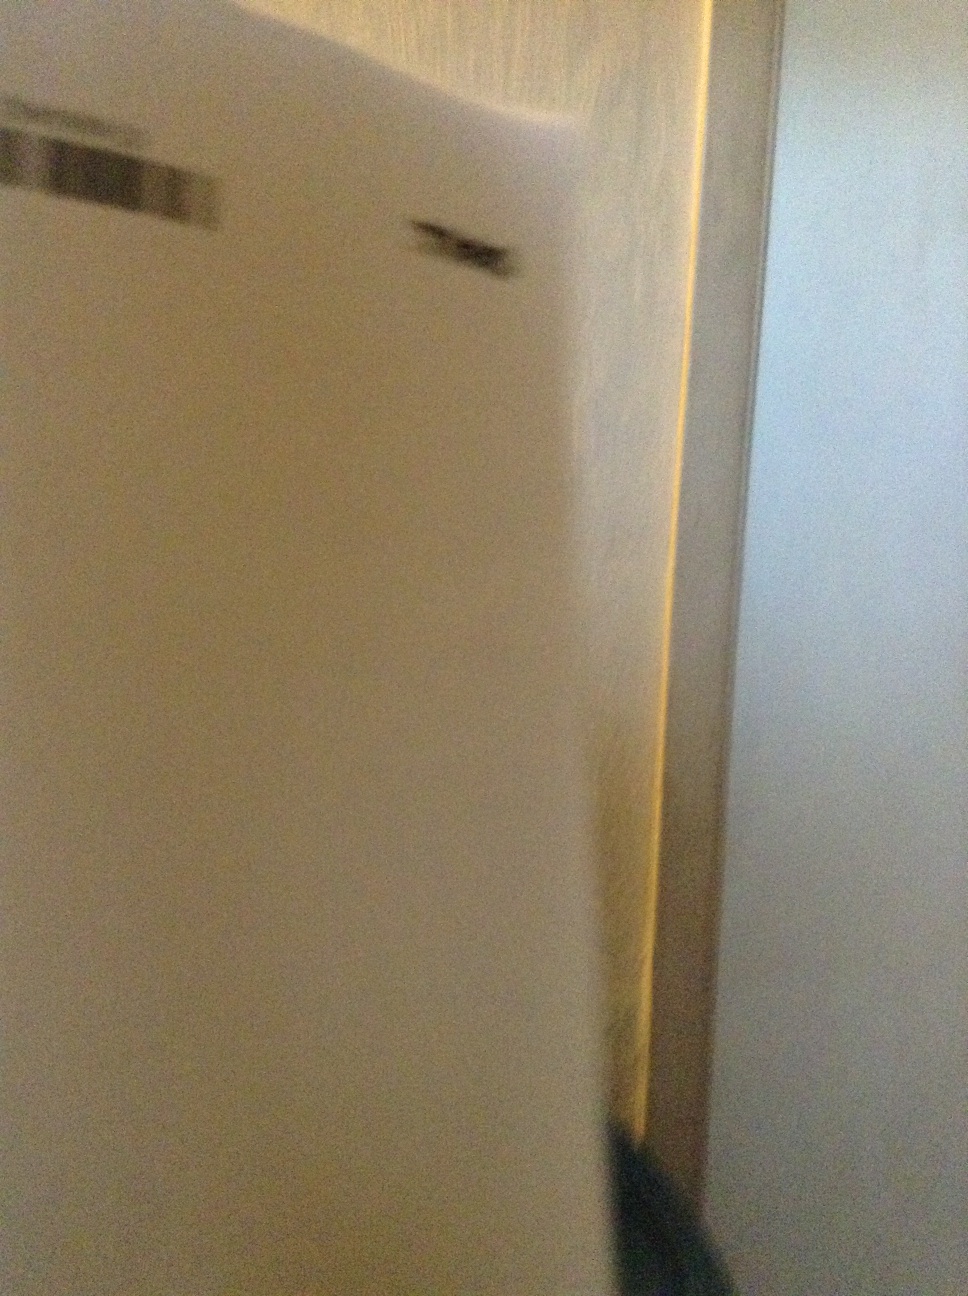Question: What manual is that? Did it stop recording?
Answer: unanswerable